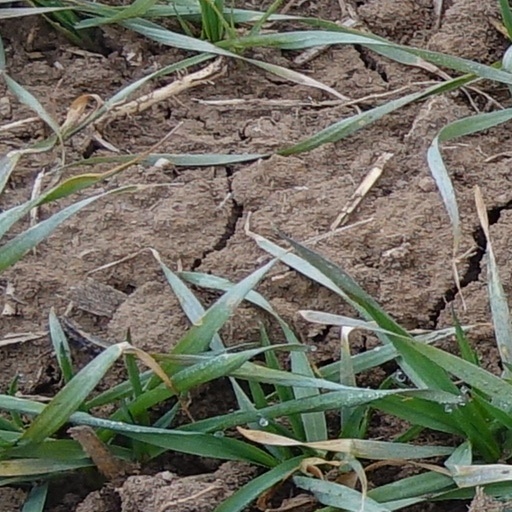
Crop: wheat